Lake County, California

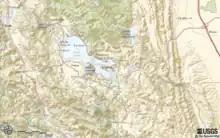
Topological map of central Lake County

The population ranking of the following table is based on the 2010 census of Lake County.